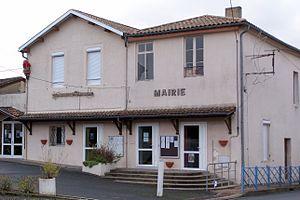
Mairie de Saint-André-du-Bois (Gironde, France)
Saint-André-du-Bois est une commune du Sud-Ouest de la France, située dans le département de la Gironde, en région Nouvelle-Aquitaine.